Umuaka

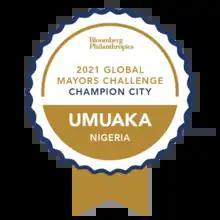
Bloomberg Mayors Challenge 2021 Champion Cities Badge Umuaka

UmuAka is one of 50 Champion Cities Selected to Advance in Global Innovation Competition Uncovering Most Transformative Urban Solutions to Emerge During the COVID-19 Pandemic.